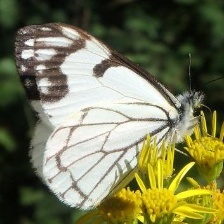
Species: PINE WHITE
Butterfly family (ImageNet category): cabbage_butterfly